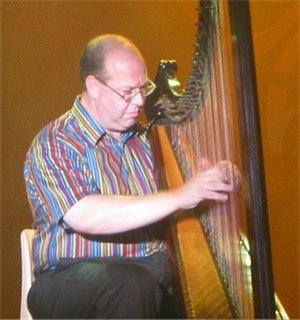
Robin Huw Bowen, né à Liverpool en 1957 est un musicien, harpiste gallois, donc britannique, son jeu avec la harpe triple lui vaut une grande réputation.